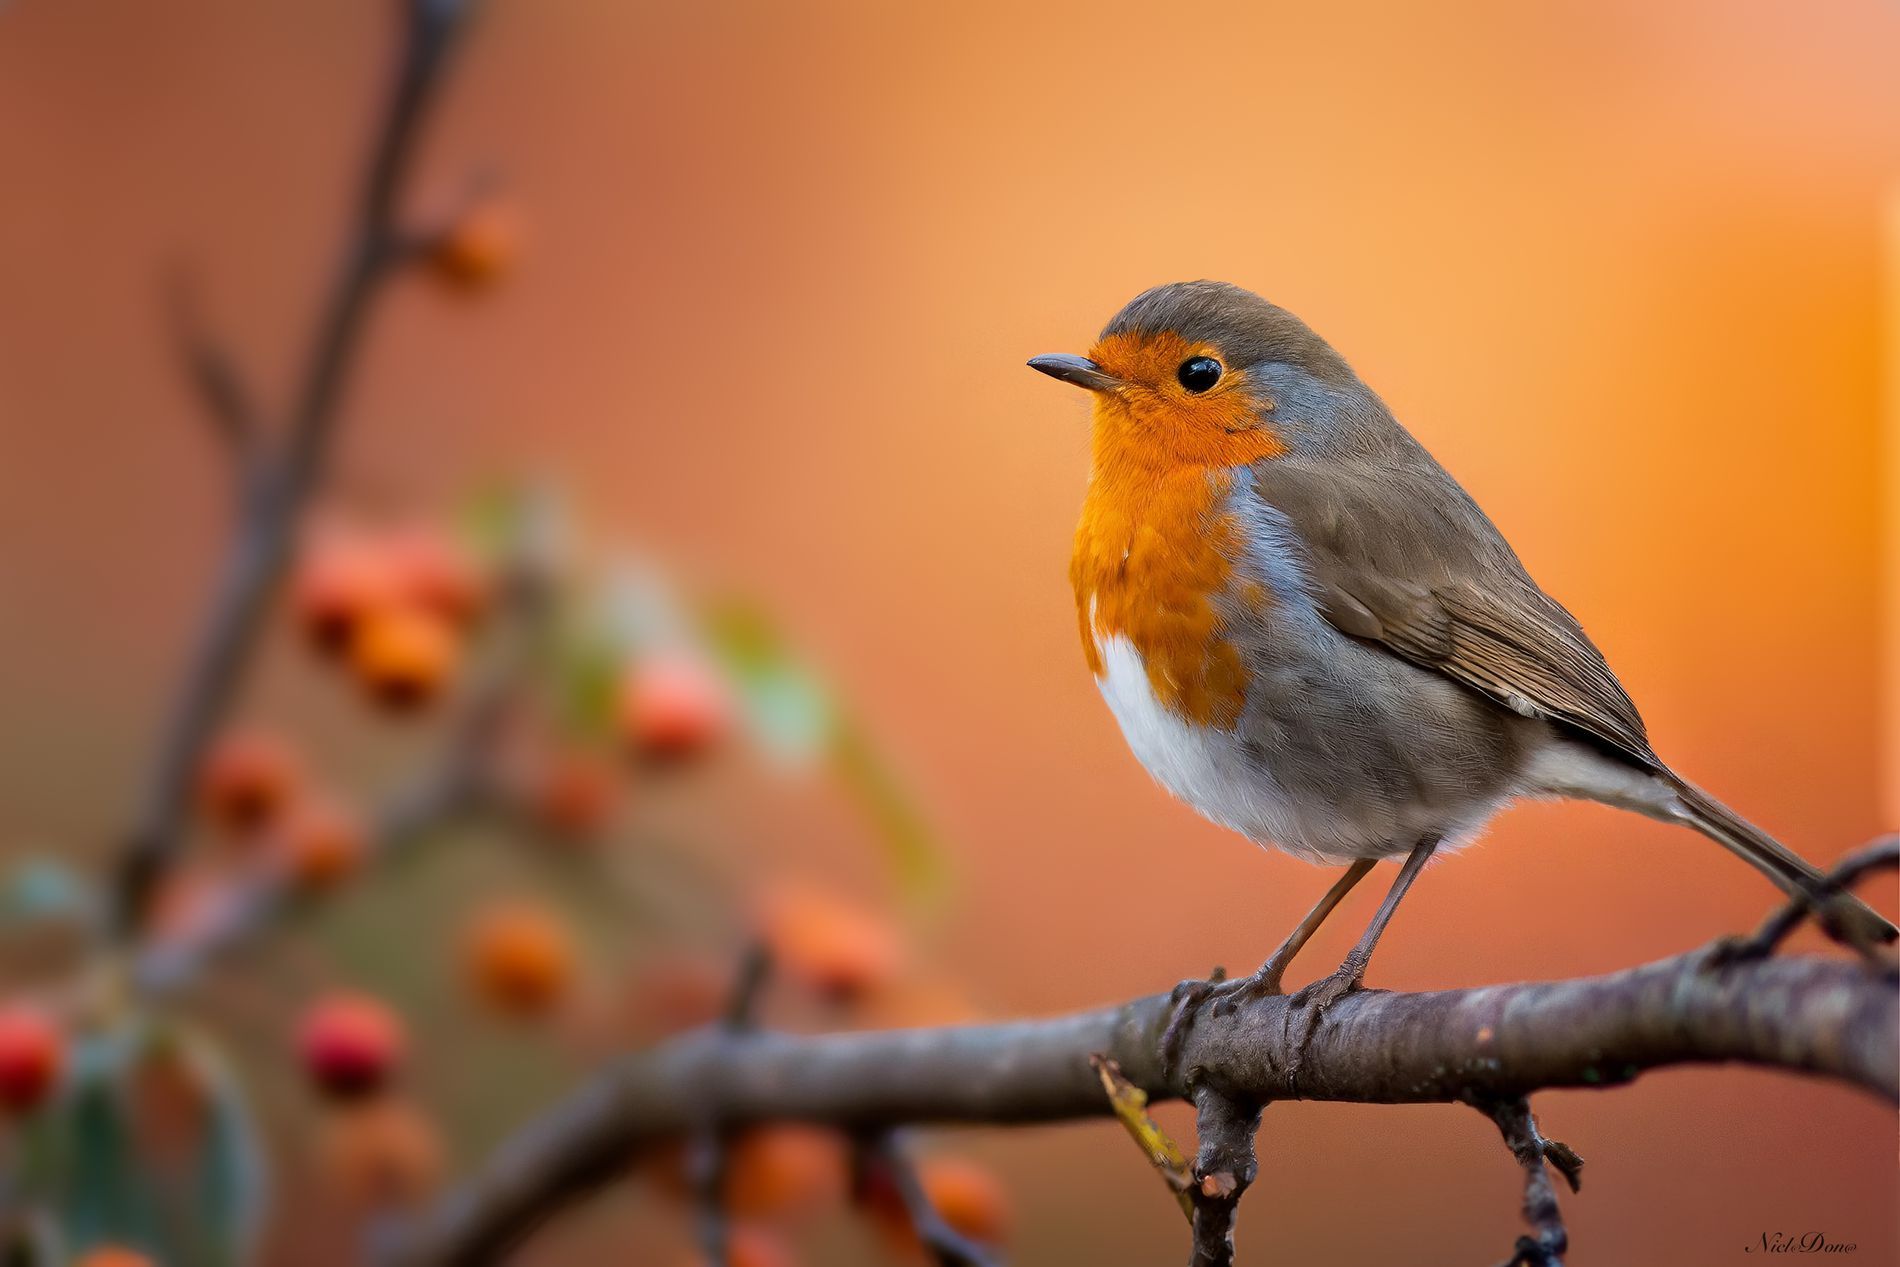
Autumn Robin
A colorful European robin perched gracefully on a branch, with a softly blurred autumn background
close up shot  Poised ever so beautifully on a fragile twig, the European robin is viewed from the side-profile gnaw. The atmosphere moreover is dreamy and calm, beautifully softened by a blurred out background that blooms warm tones of orange, brown, and green. The color scheme is very rich with earth hues, emphasizing the bright chest of the robin, while at the same time allowing room to create a mellow autumn mood
Labels: Animal, Bird, Robin, Beak, Jay, Watermark, branch, Blurry background
Camera: Canon Canon EOS R6
Lens: EF100-400mm f/4.5-5.6L IS II USM, Canon EF 100-400mm f/4.5-5.6L IS II USM
Aperture: F5
Exposure: 1/3200 sec
ISO: 5000
Focal length: 278.0 mm